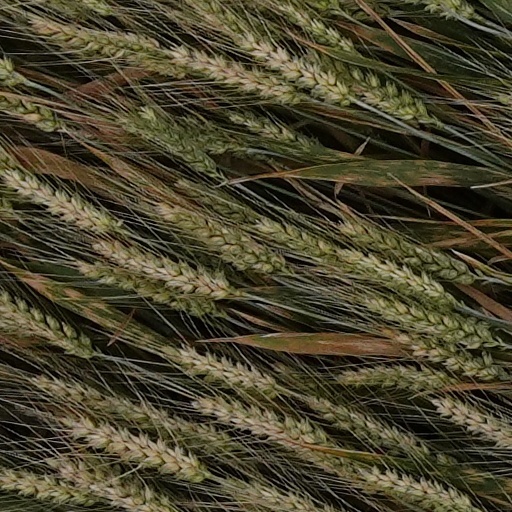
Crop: wheat